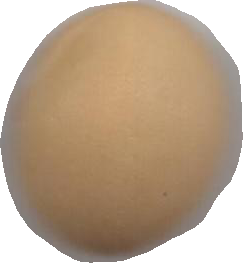
Variety: Grobogan